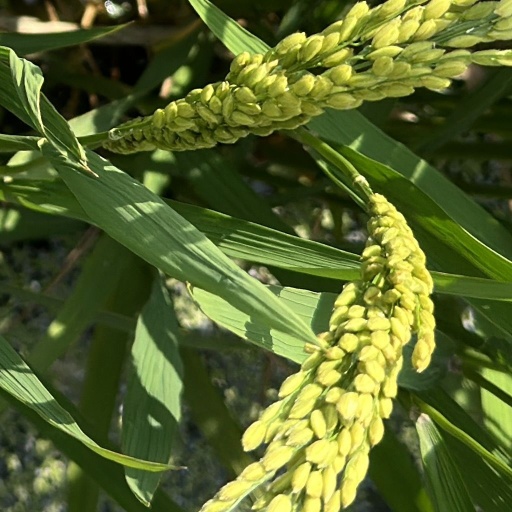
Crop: rice